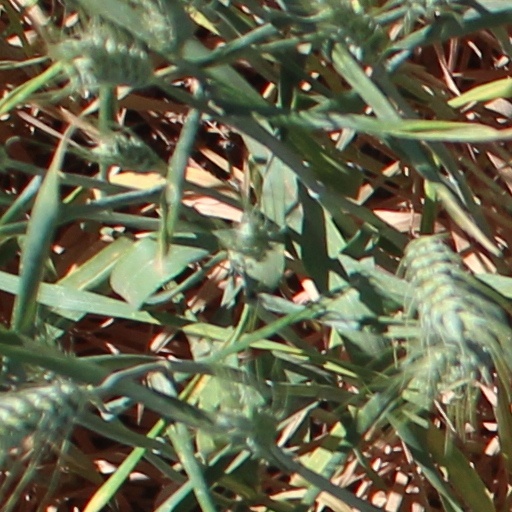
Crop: wheat